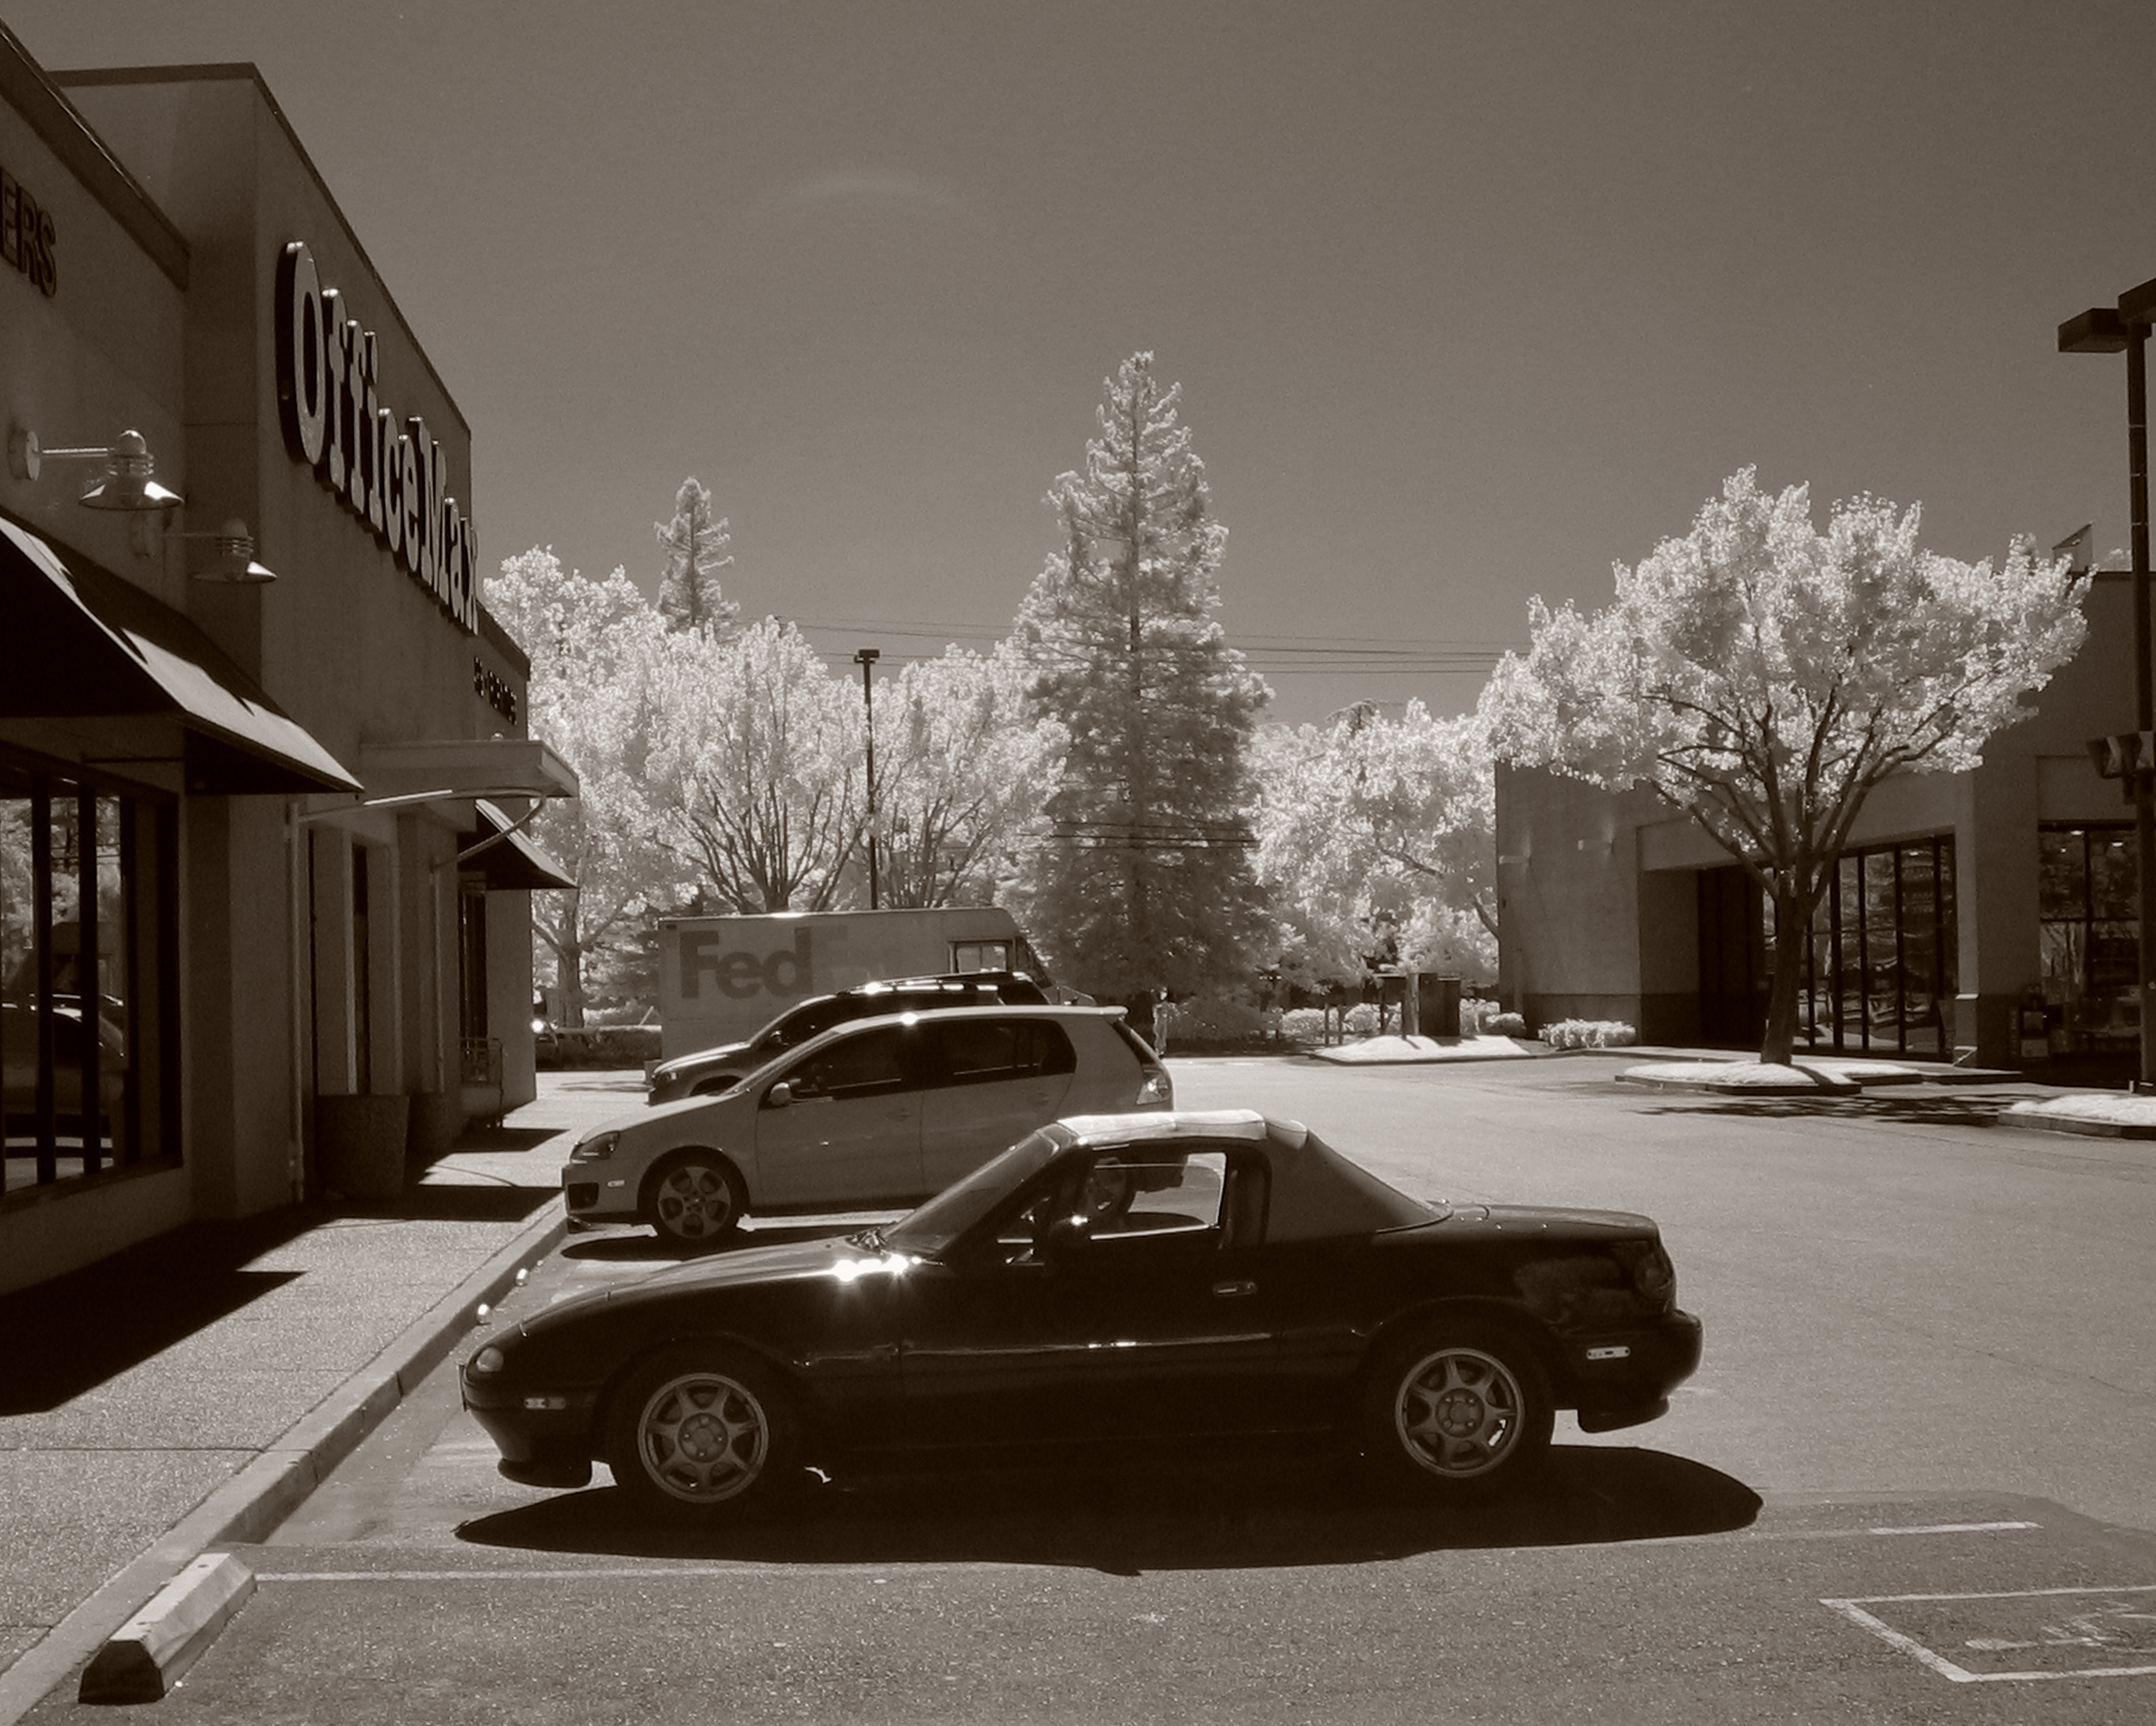
snow, winter, light, black and white, road, white, street, car, night, driving, vehicle, weather, monochrome, lane, california, miata, ir, sacramento, infrared, mx5, 720, monochrome photography, automotive design